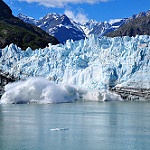
Label: glacier